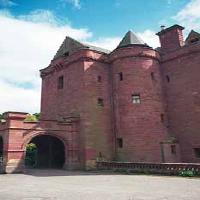
Weather: sun or clear